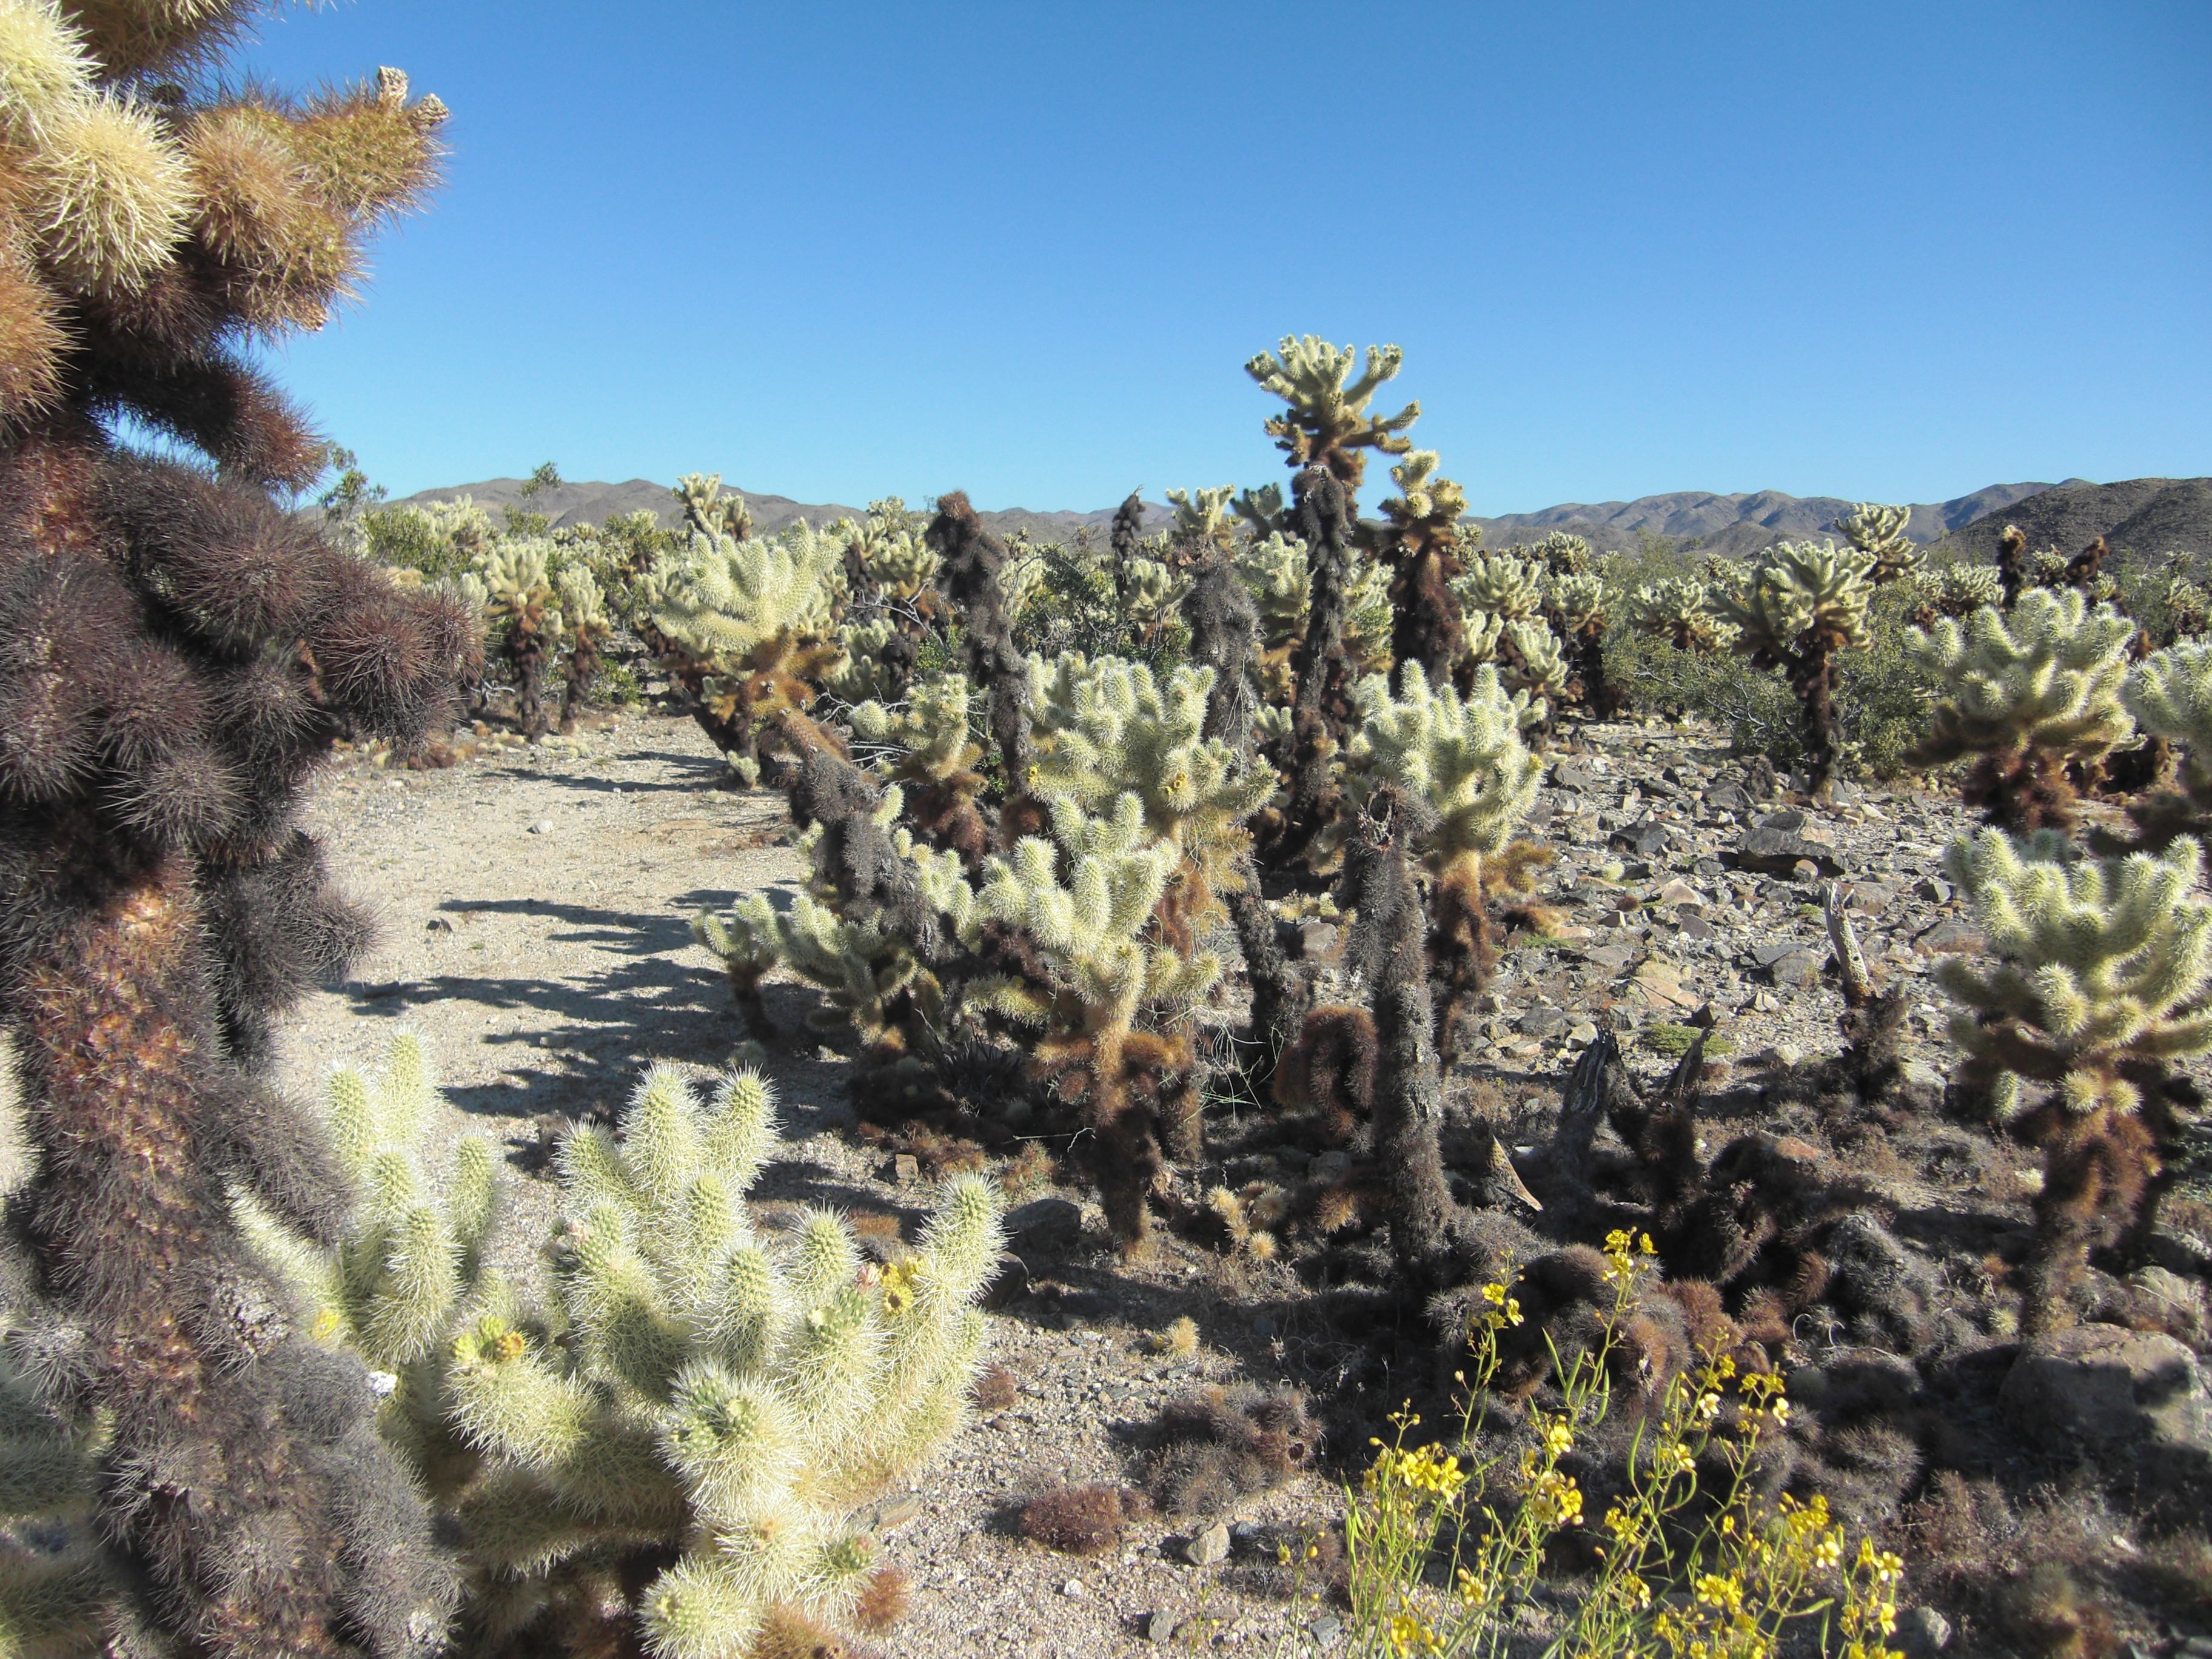
landscape, tree, nature, rock, wilderness, mountain, cactus, plant, desert, flower, lake, valley, agriculture, flora, california, mojave desert, wildflower, geology, habitat, ecosystem, joshua tree, joshua tree national park, flowering plant, natural environment, land plant, cholla cactus